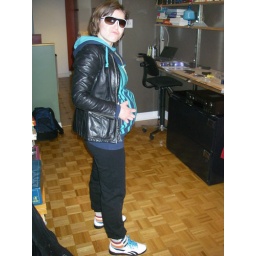
hipster + chicken in the oven = momster